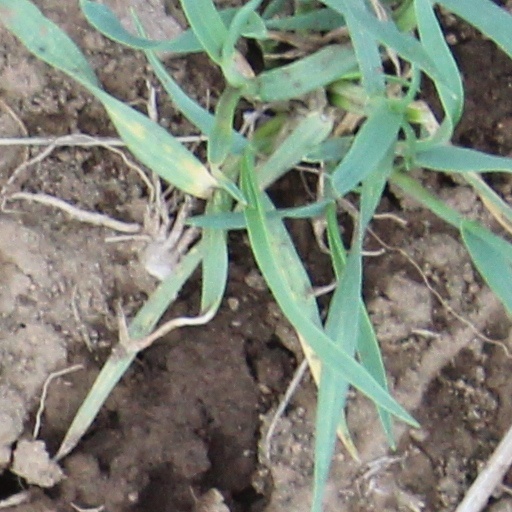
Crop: wheat